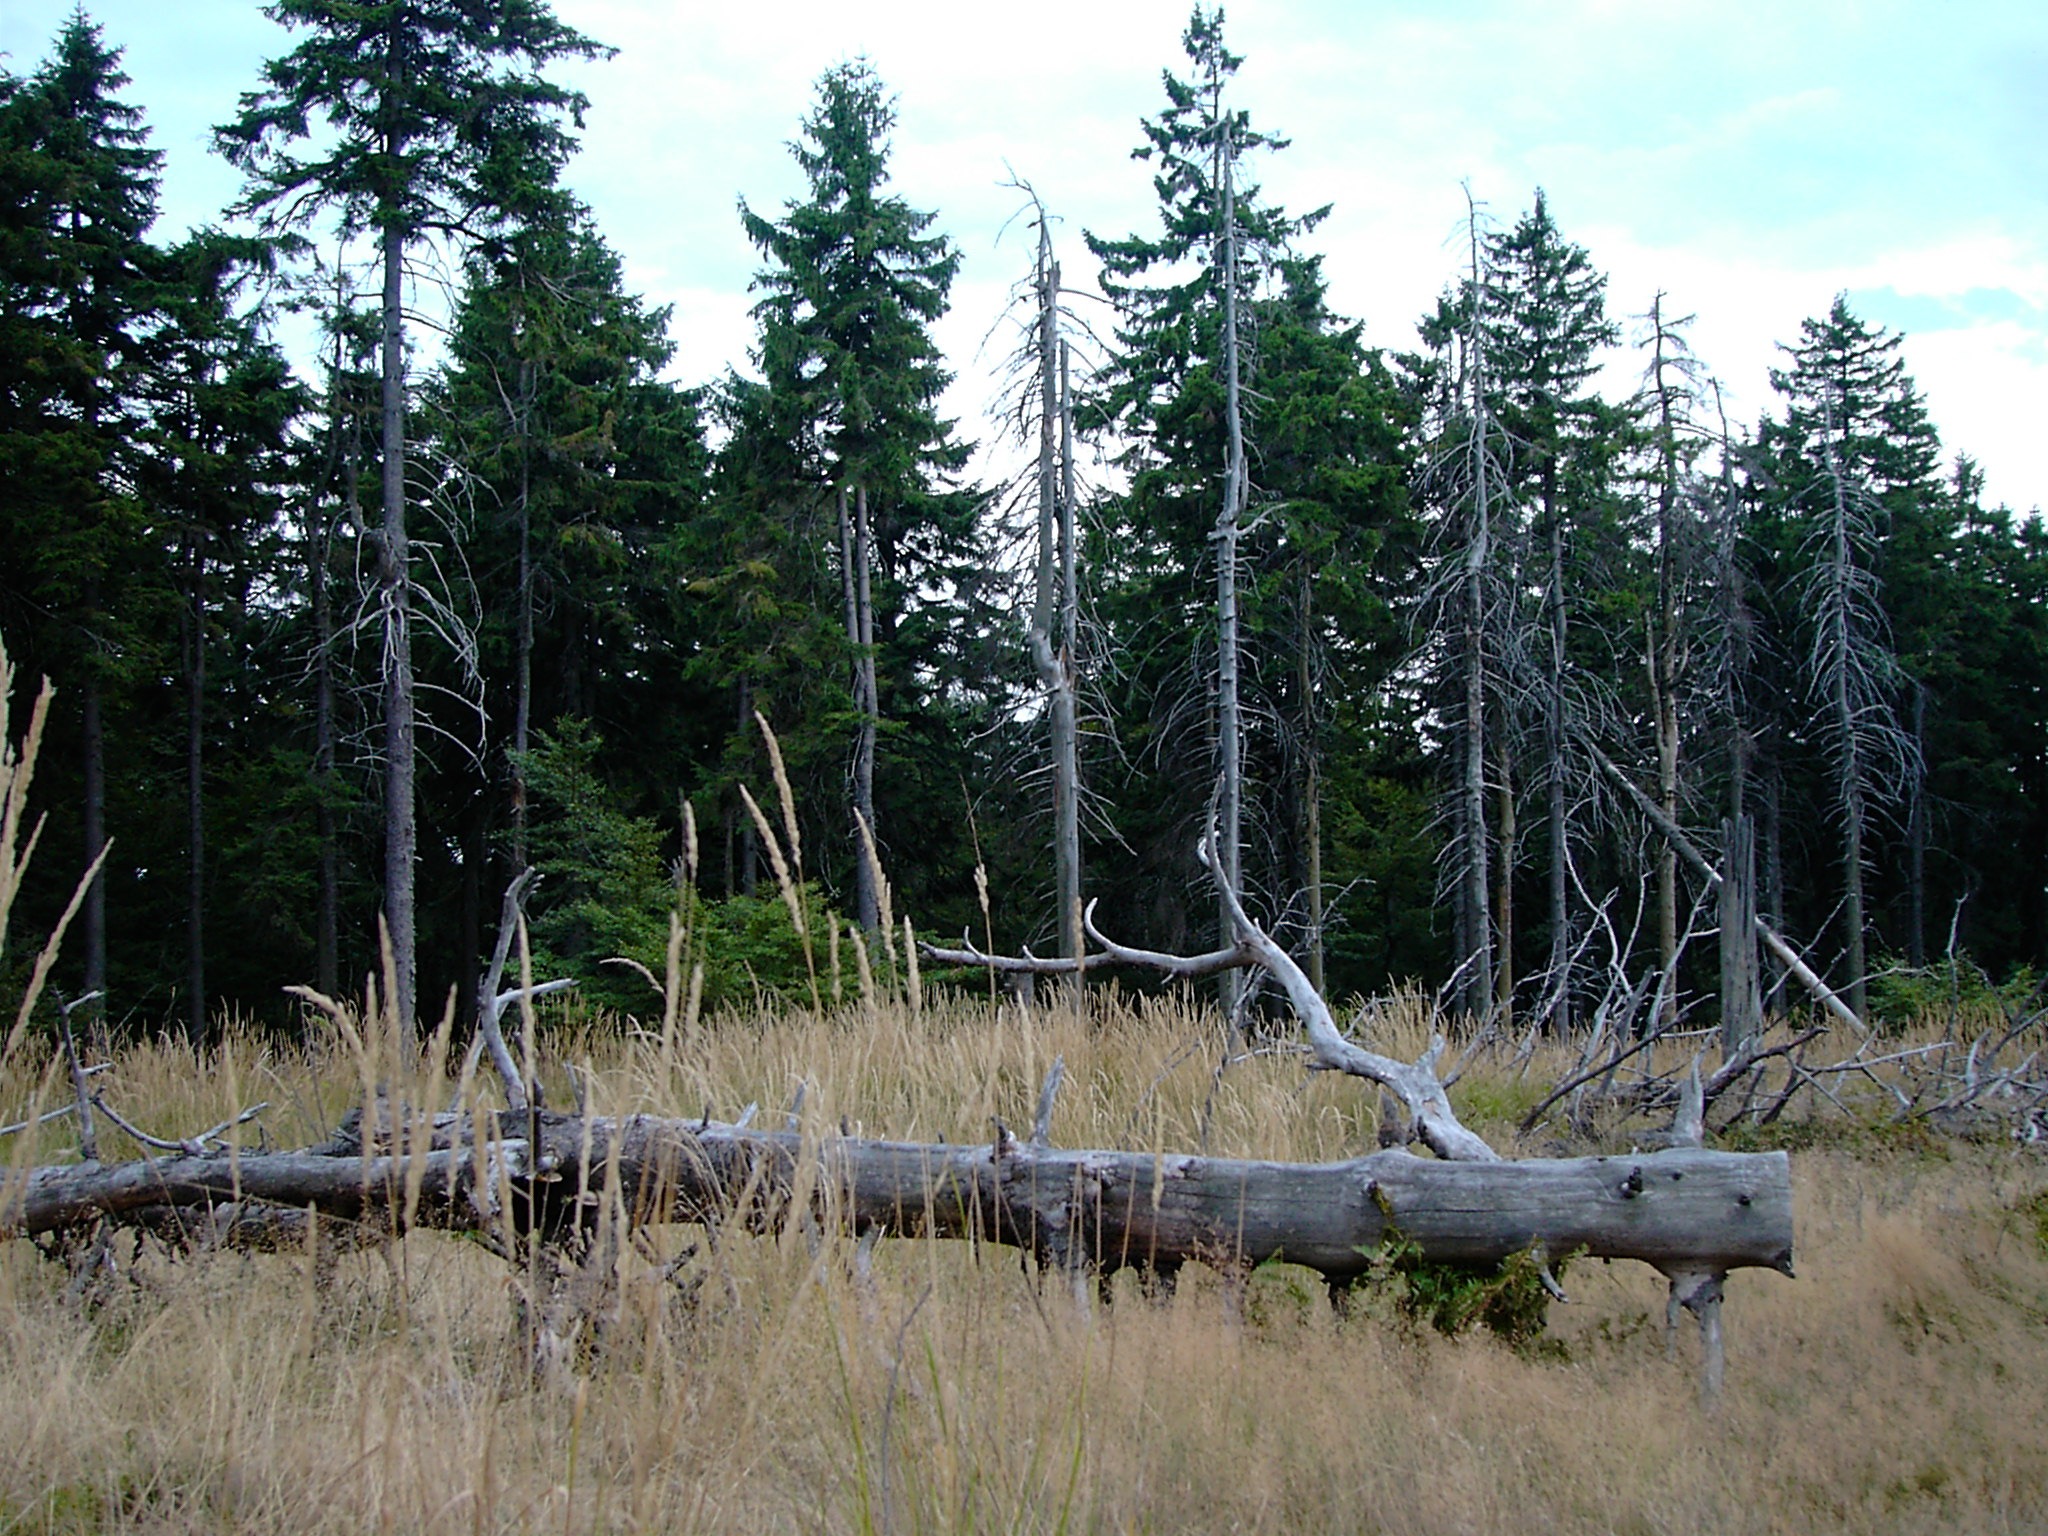
tree, forest, swamp, wilderness, plant, trail, lake, pond, spruce, wetland, bog, woodland, habitat, ecosystem, kahl, thuringia germany, thuringian forest, biome, rennsteig, natural environment, woody plant, temperate coniferous forest